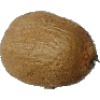
Label: Kiwi 1